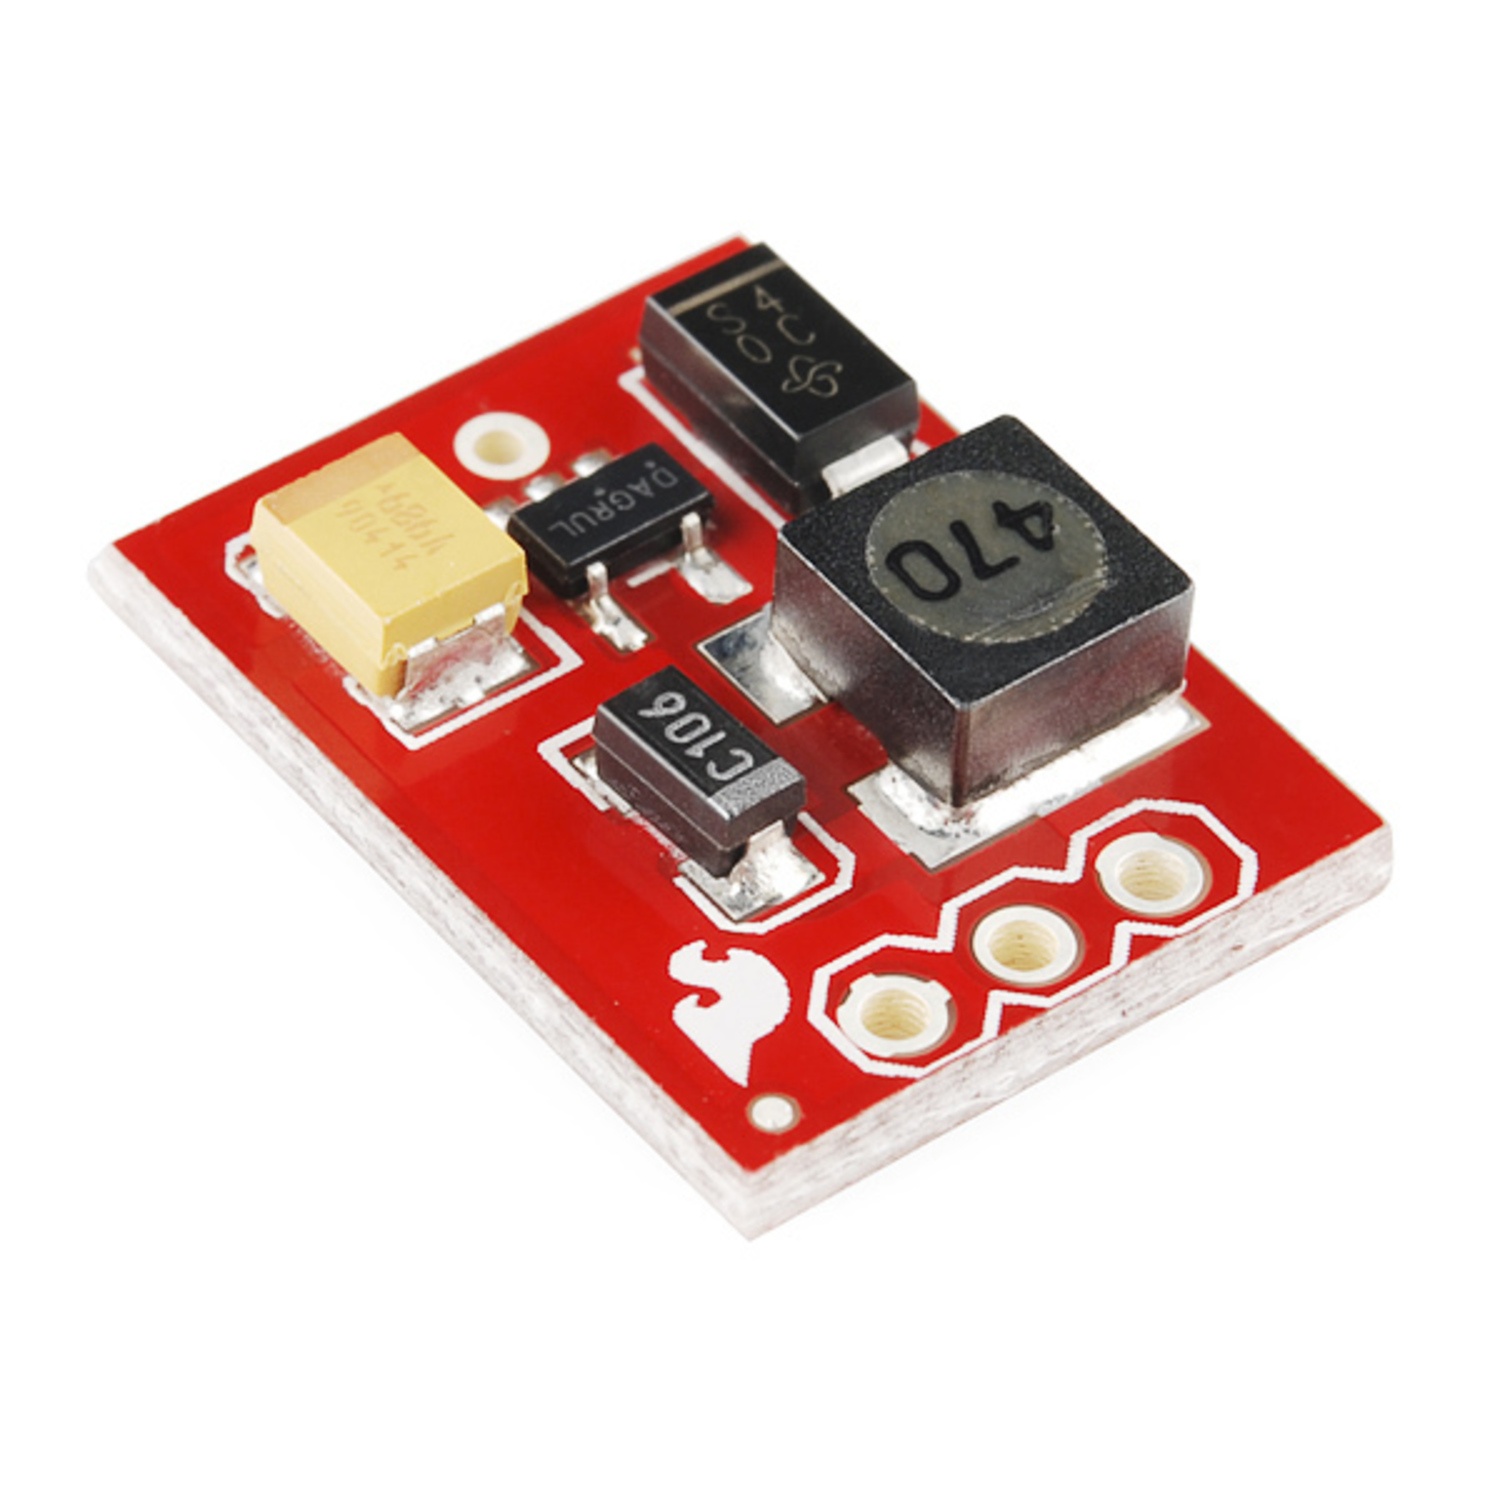
SparkFun 3.3V Step-Up Breakout - NCP1402
The NCP1402 is a 3.3V DC-DC converter. The breakout board will accept voltage inputs between 1 and 3 Volts (such as 1 or 2 AA batteries) and output a constant, low ripple 3.3V output capable of sourcing up to 200 mA. This board is great for supplying power to 3.3V sensors or providing 3.3V from a a single AA battery. The breakout board includes the necessary peripheral components. The input, output and ground pins are broken out on a 0.1" grid to allow easy access on a breadboard. Documents: Schematic Eagle Files Datasheet GitHub (Design Files)
Brand: SparkFun
Category: Electronics > Circuit Boards & Components > Circuit Prototyping